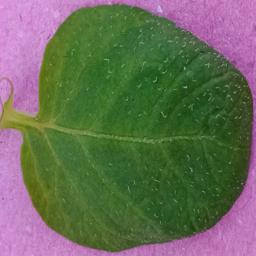
Label: Potato___Healthy